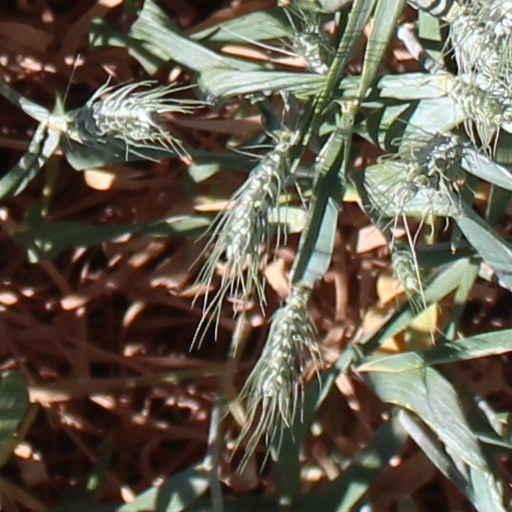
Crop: wheat